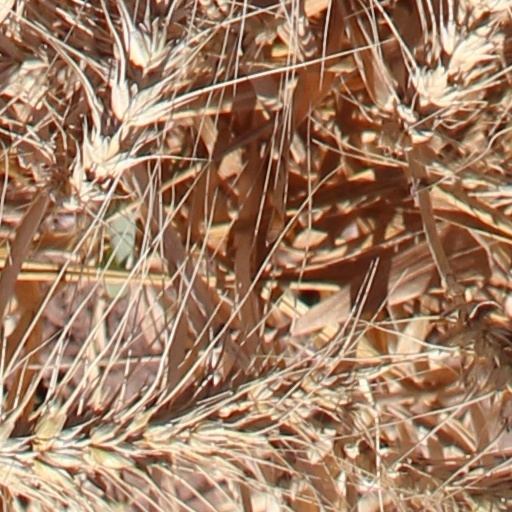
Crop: wheat